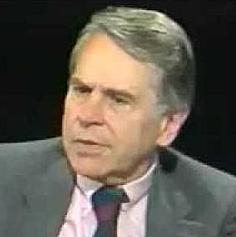
Age: 58